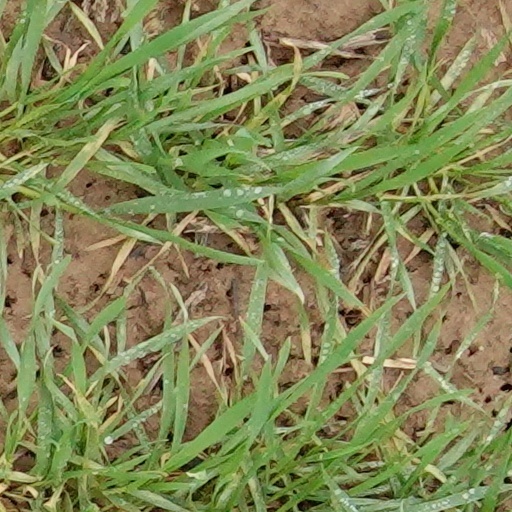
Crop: wheat